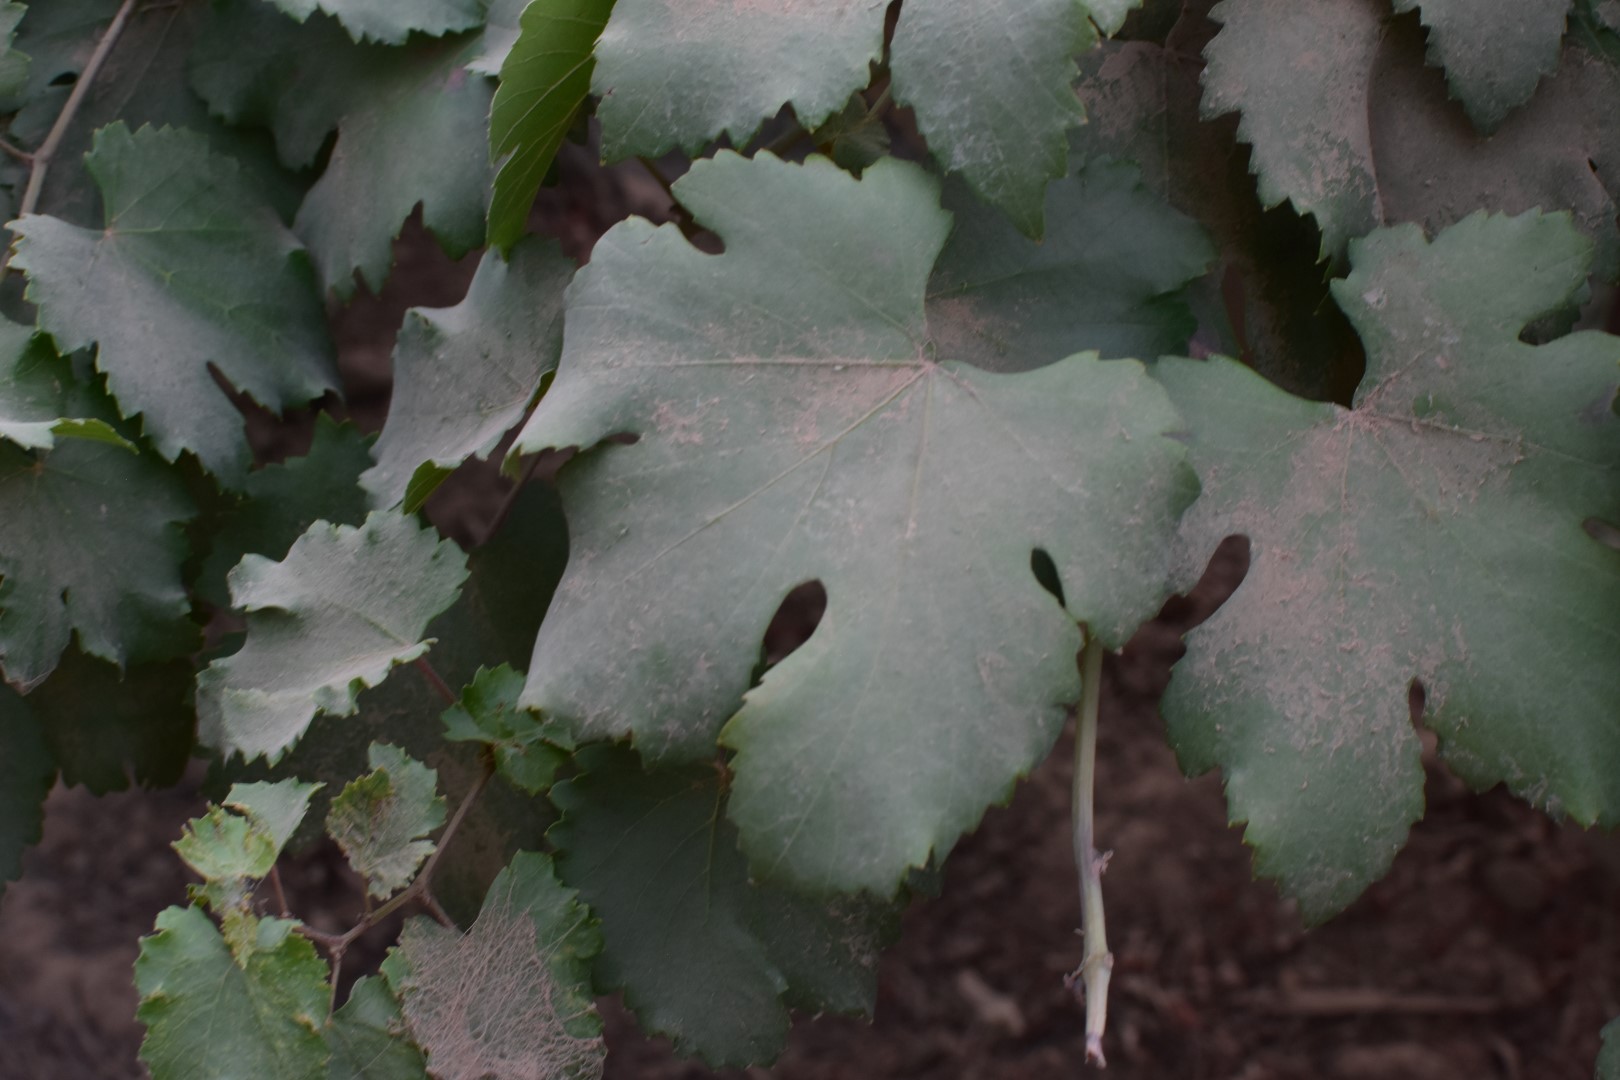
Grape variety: Kamali